Yanina Wickmayer career statistics

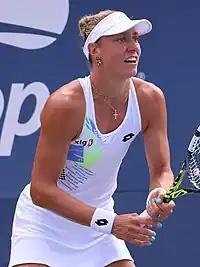
Wickmayer at the 2023 US Open

"Only main-draw results in WTA Tour, Grand Slam tournaments, Fed Cup/Billie Jean King Cup, Hopman Cup, United Cup and Olympic Games are included in win–loss records."